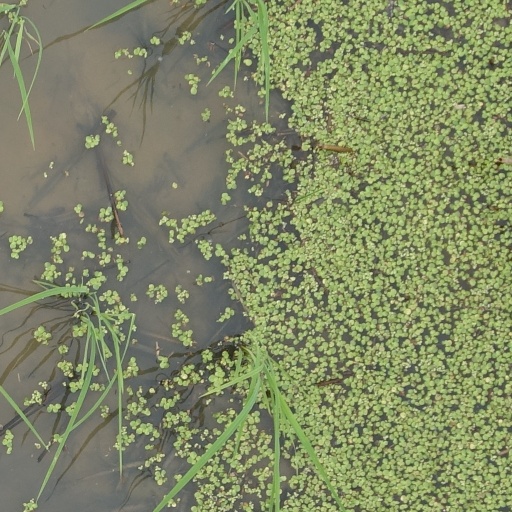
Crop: rice